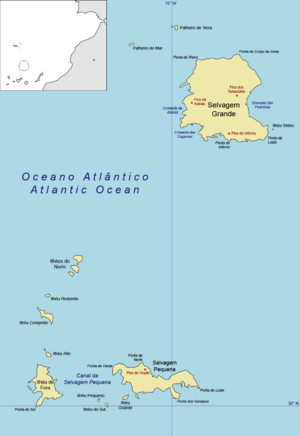
Le phare de Selvagem Pequena est un phare situé sur l'île de Selvagem Pequena, au sud du groupe des îles Selvagens. Il se trouve dans la Réserve naturelle des îles Selvagem.
Les îles Selvagens, en portugais Ilhas Selvagens, littéralement « îles Sauvages », sont un archipel du Portugal situé dans l'océan Atlantique, à 160 km au nord de Tenerife et 290 km au sud-sud-est de Madère, dont elles dépendent. L'archipel compte trois îles principales et douze îlots et rochers.